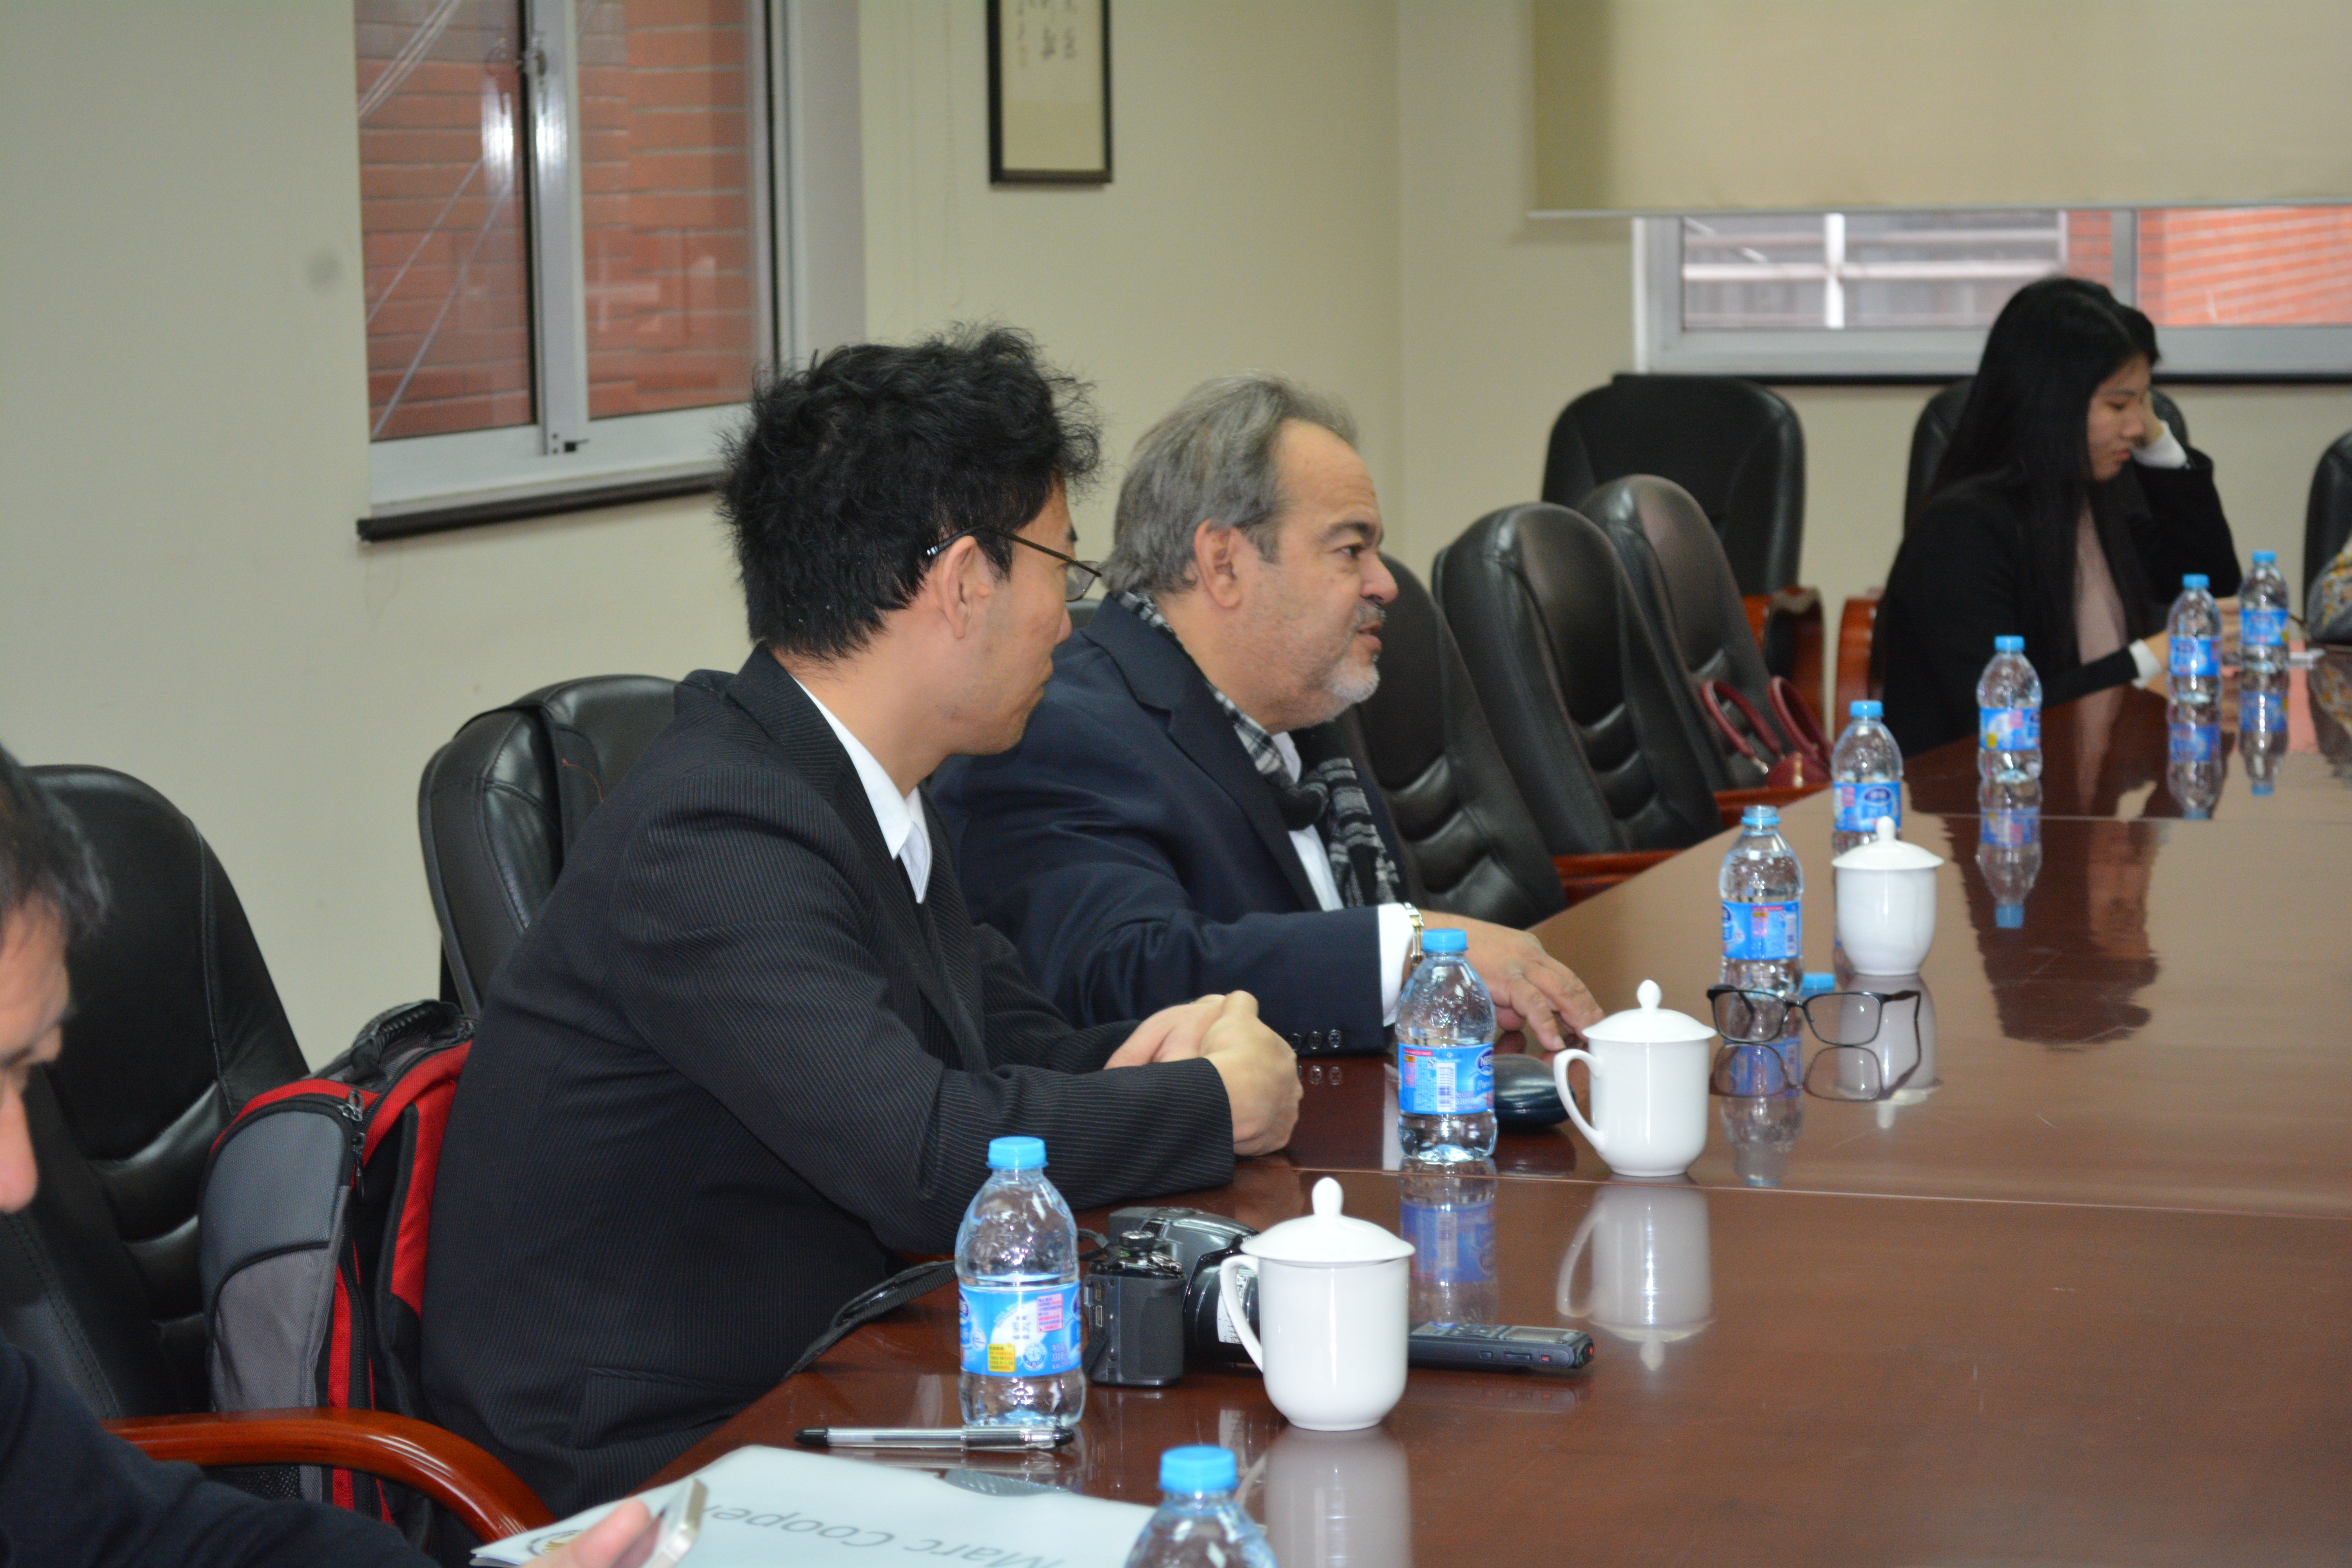
meeting, conversation, academic conference